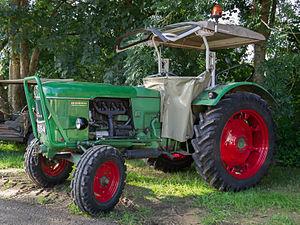
Deutz D 6005 lors d'une rencontre de tracteurs à Clemency, Luxembourg